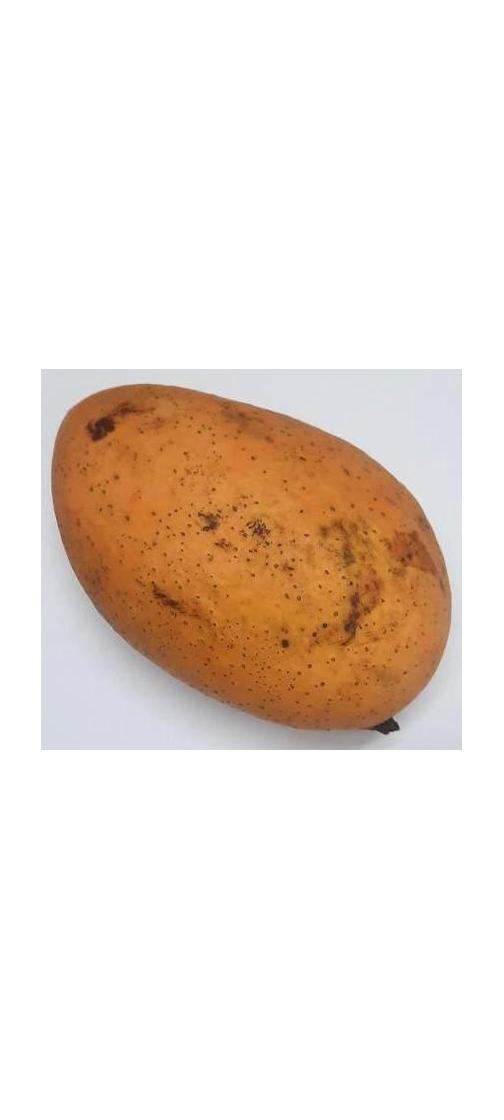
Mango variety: Ashshina Classic